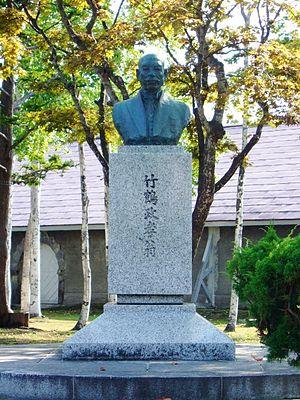
Masataka Taketsuru est un homme d’affaires japonais considéré comme le fondateur de l’industrie du whisky au Japon.